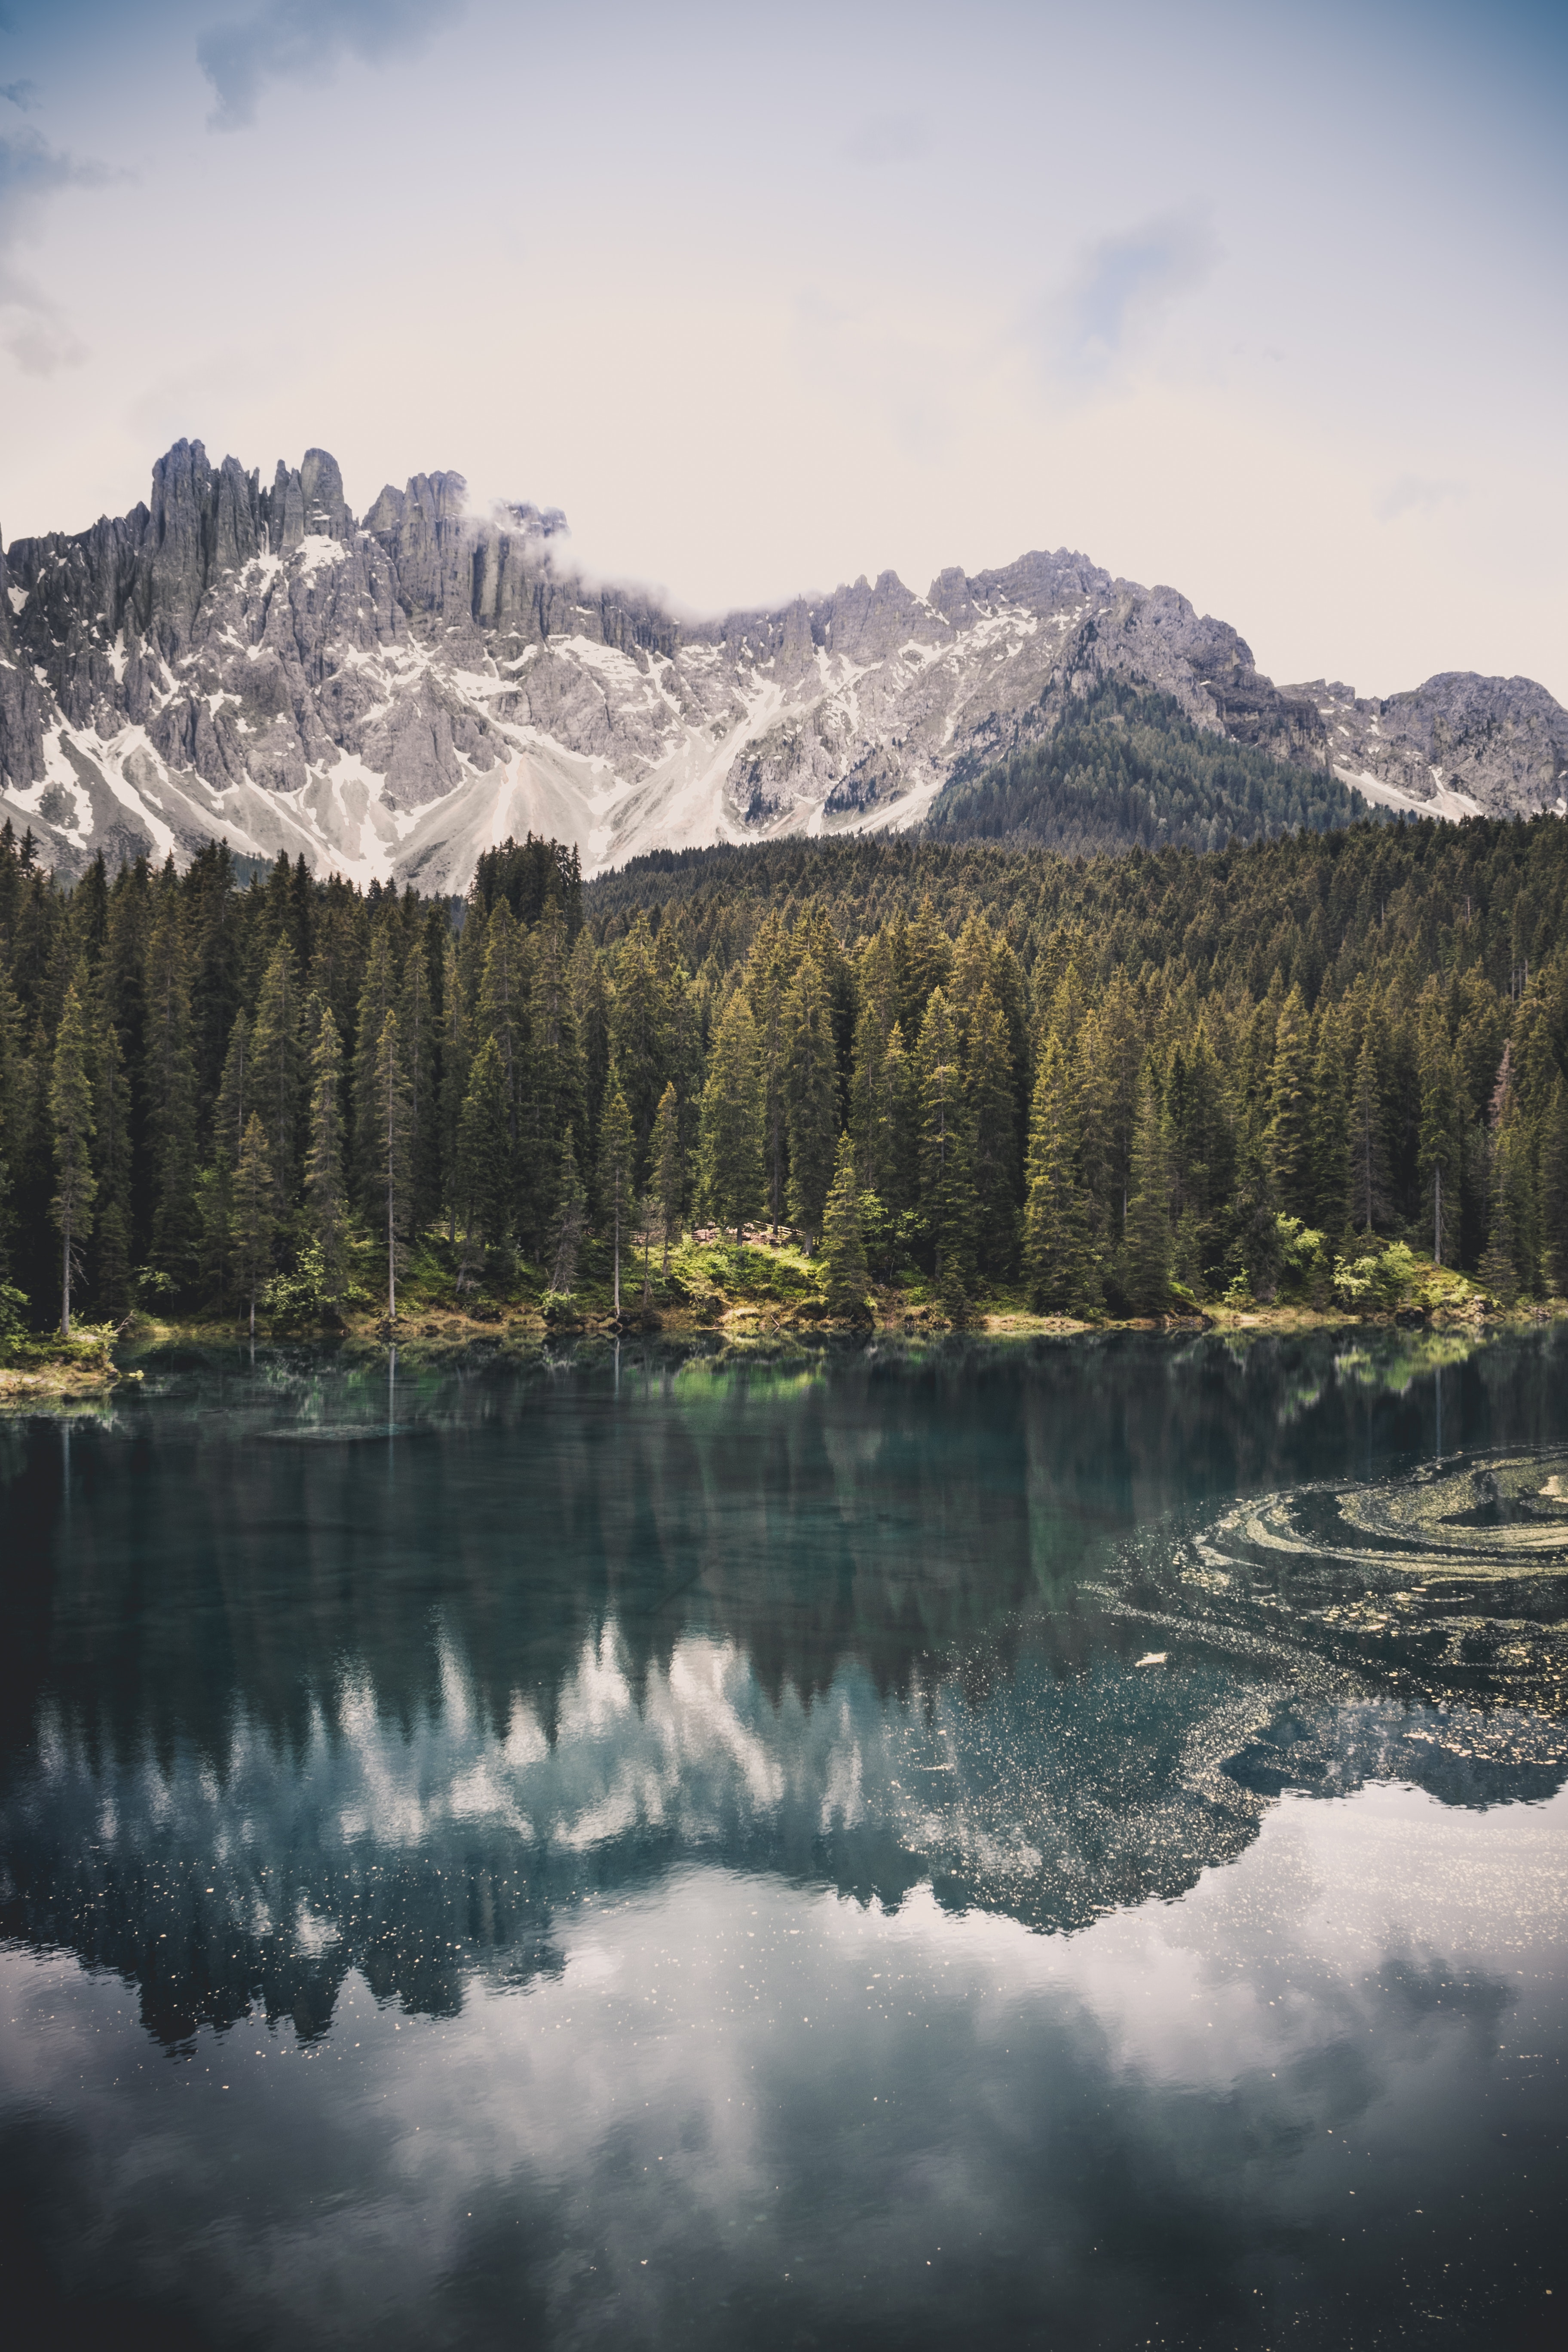
reflection, mountain, nature, mountainous landforms, body of water, natural landscape, sky, wilderness, water, lake, tarn, mountain range, highland, water resources, alps, atmospheric phenomenon, cloud, natural environment, tree, glacial lake, bank, national park, morning, landscape, river, mount scenery, fell, calm, snow, sound, lake district, hill, reservoir, massif, ridge, watercourse, forest, pond, valley, moraine, loch, symmetry, pine family, pine, summit, world, terrain